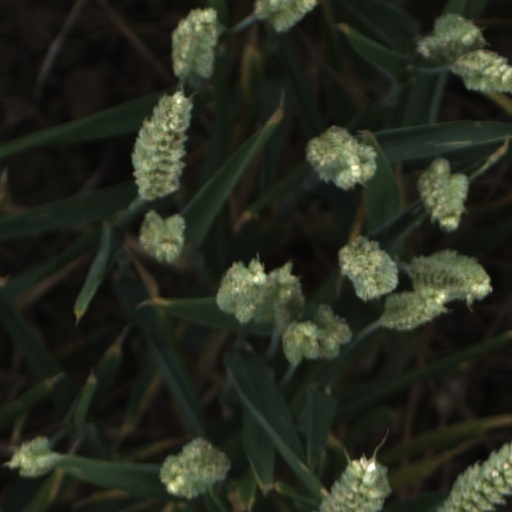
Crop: wheat